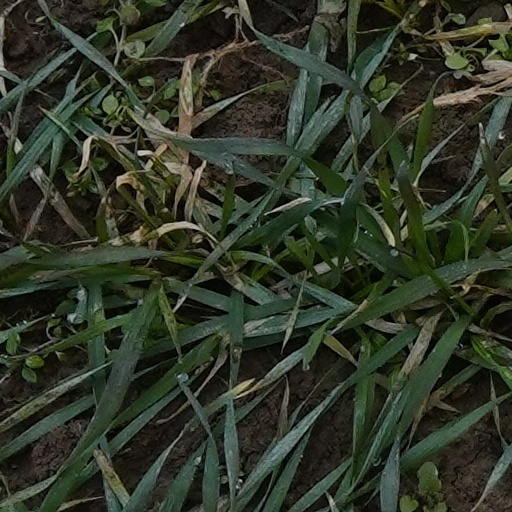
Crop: wheat